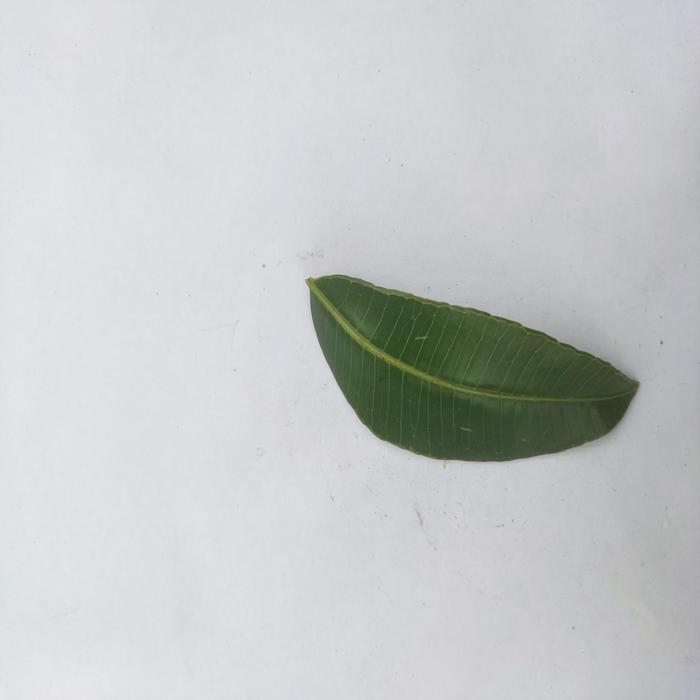
Crop: Hog Plum
Leaf condition: Heathy_Leaf